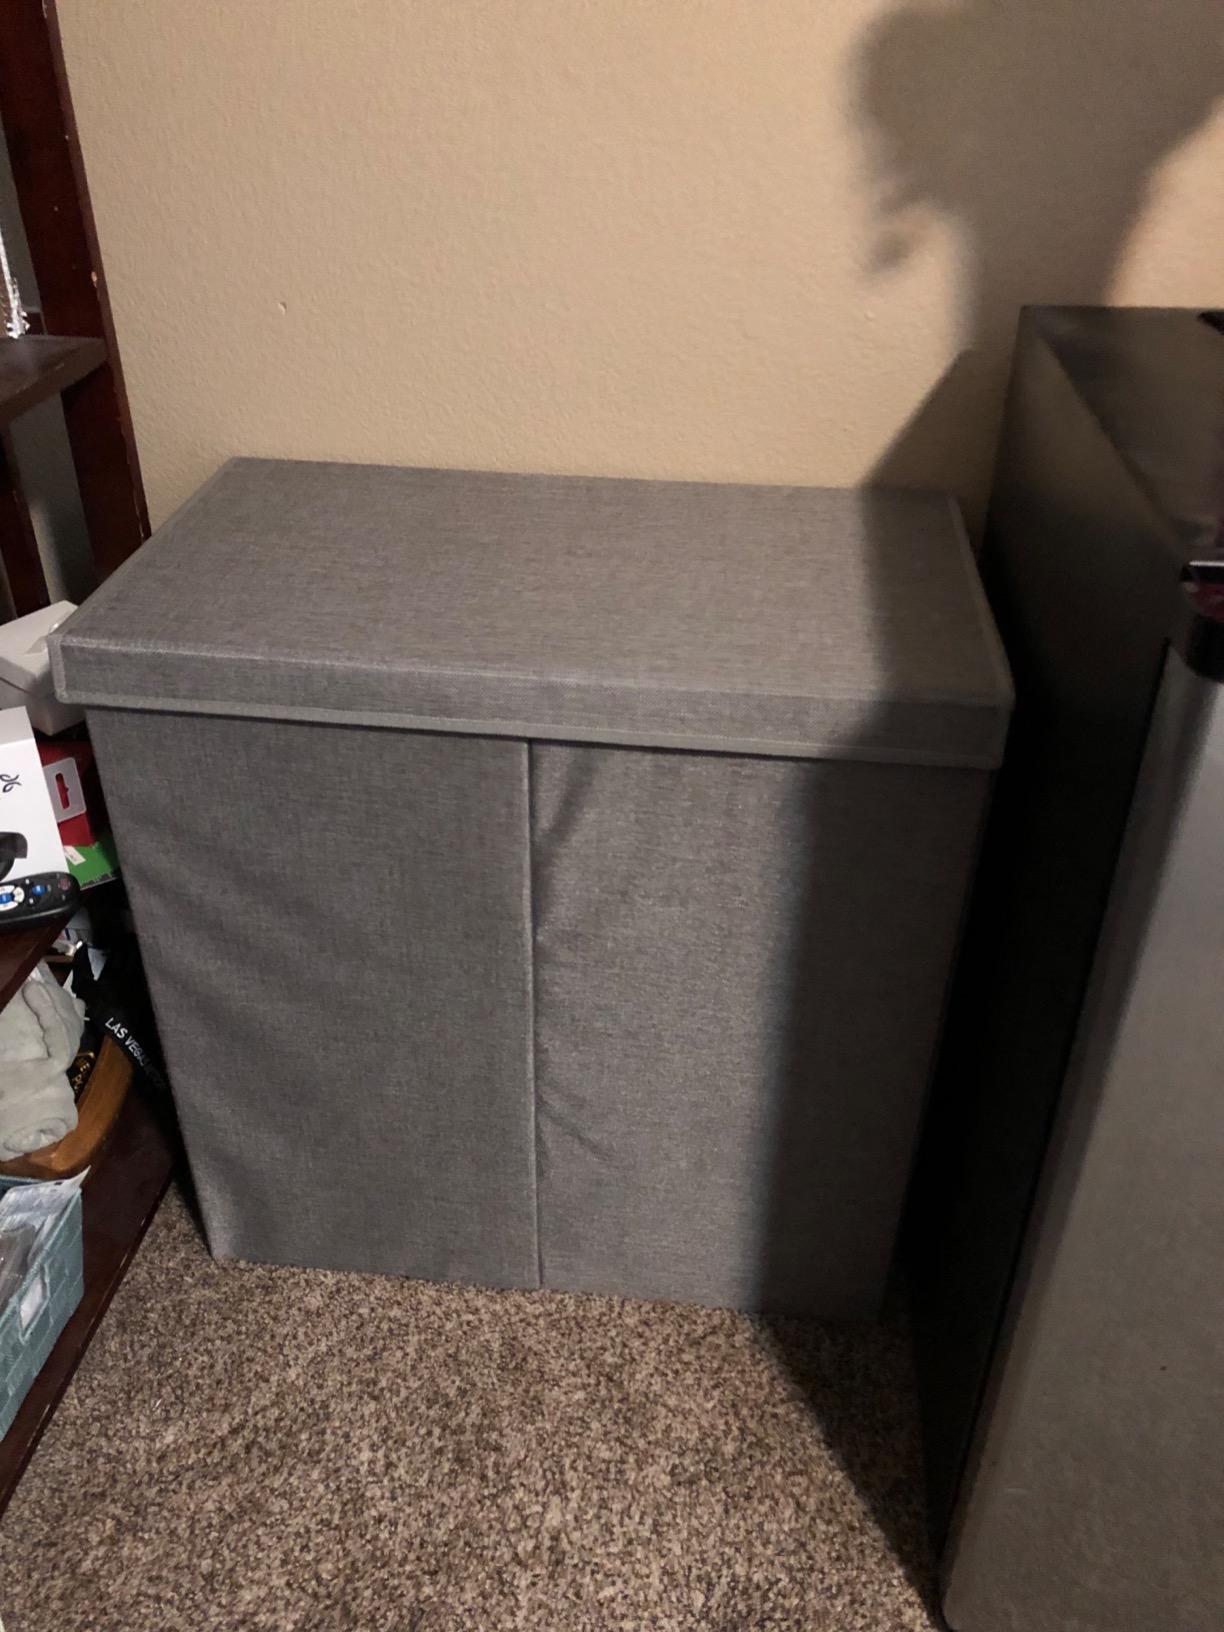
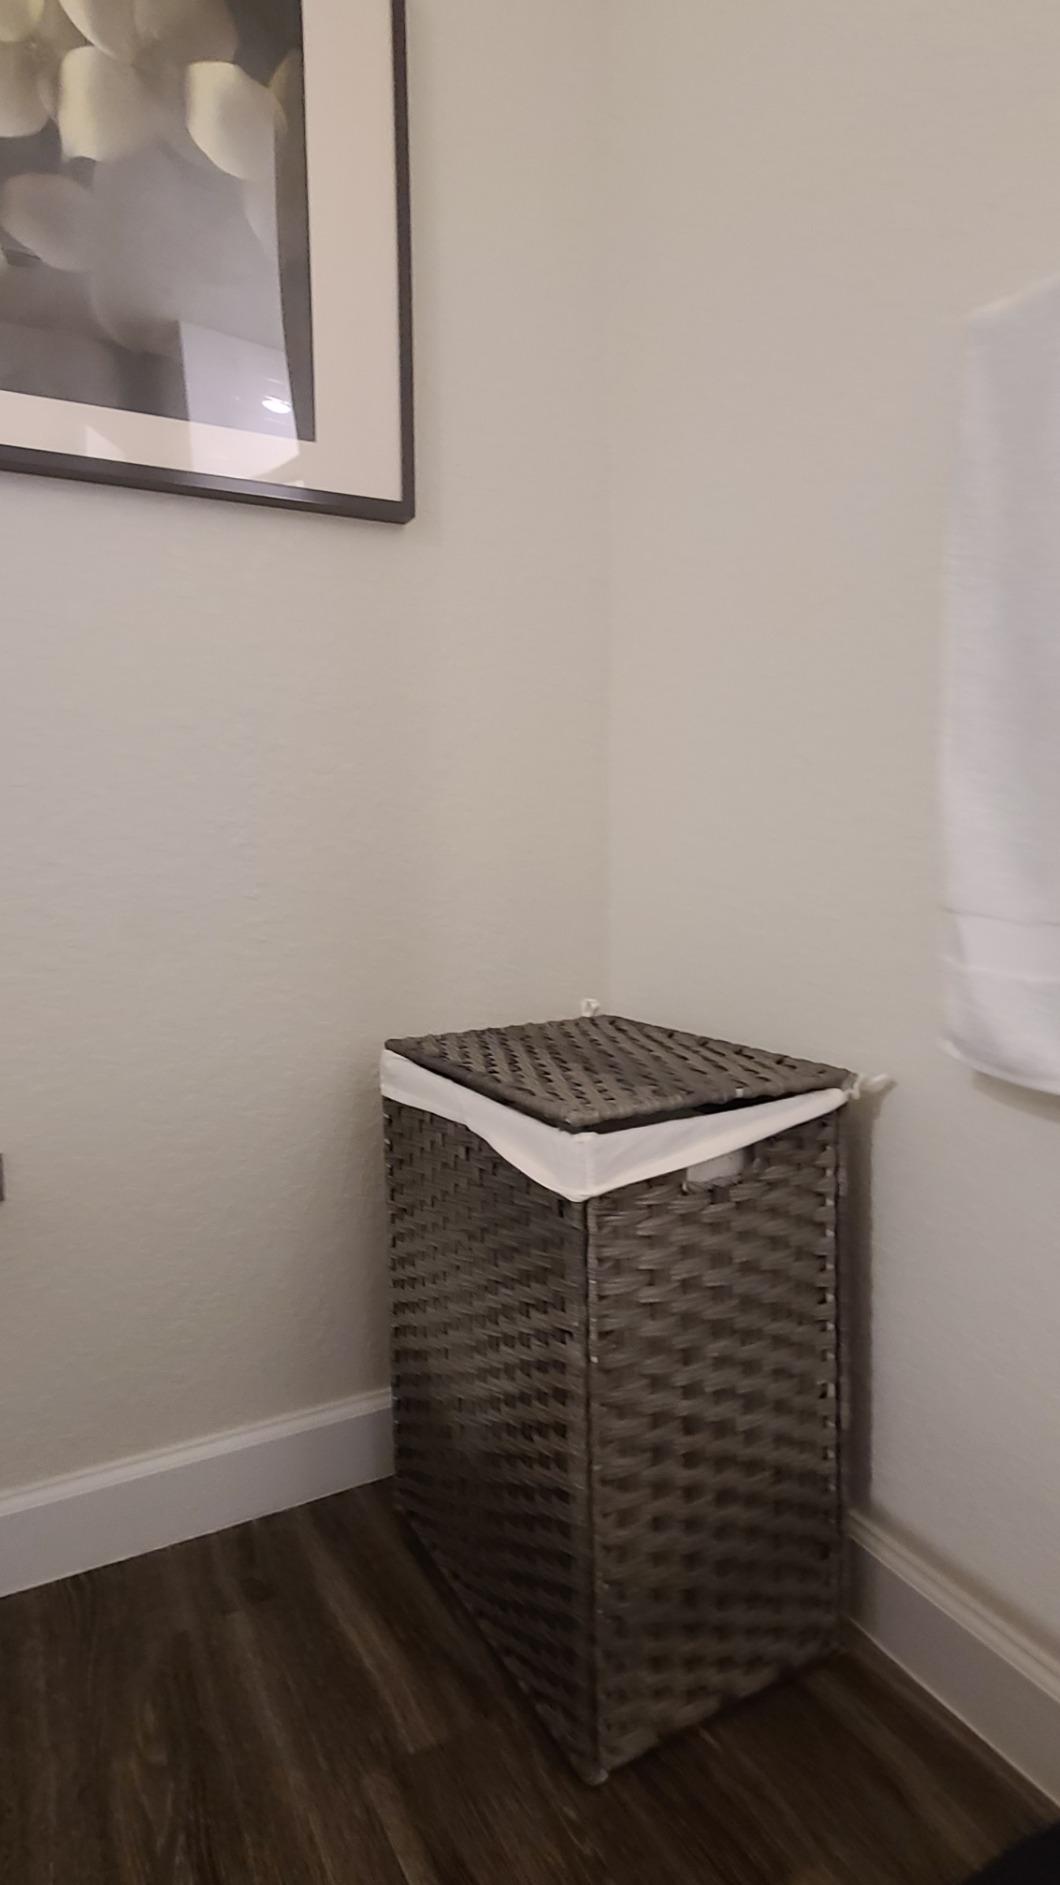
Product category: items_hamper
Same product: no